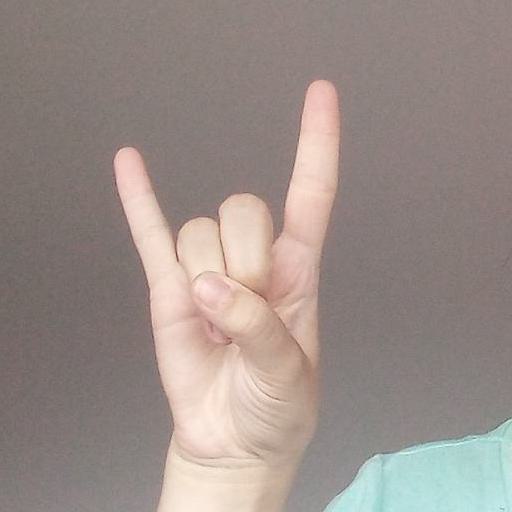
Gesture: rock